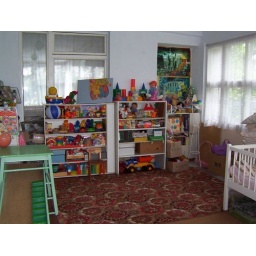
The toy room. Victor's bedroom is just in the next room - window on the left.